Karukudi Sargunalingeswarar Temple

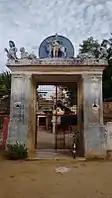

)is a Hindu temple located at Karukudi in Thanjavur district, Tamil Nadu, India. The historical name of the place is Marudhanallur. The presiding deity is Shiva. He is called as Sargunalingeswarar. His consort is known as Advaita Nayaki.